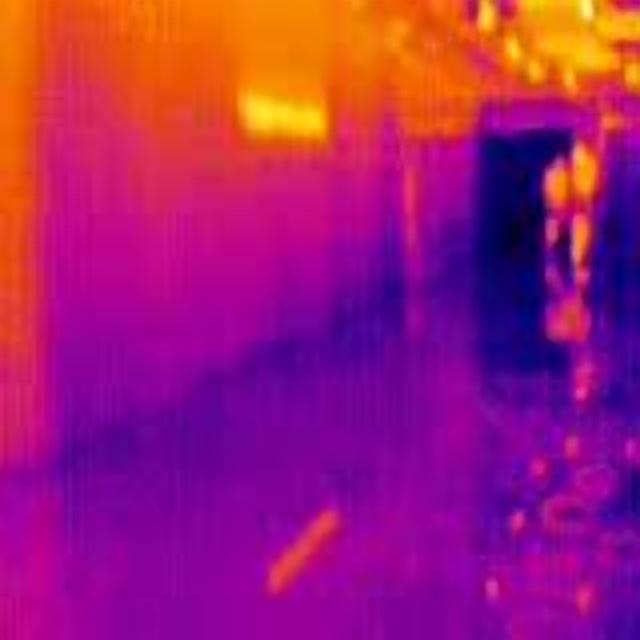
Detected objects:
label: person
label: person